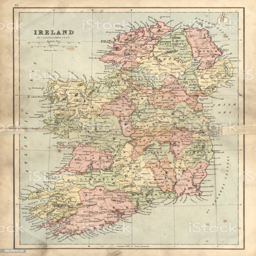
antique damaged map in the 19th century royalty